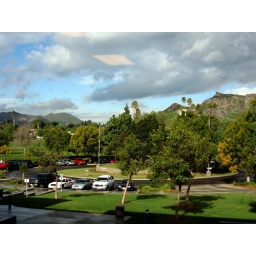
Throough the window of my office building. The square things in the sky are reflections of the ceiling lights. Best viewed large.